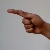
The image shows a hand gesture representing the letter 'G' in Indian Sign Language.